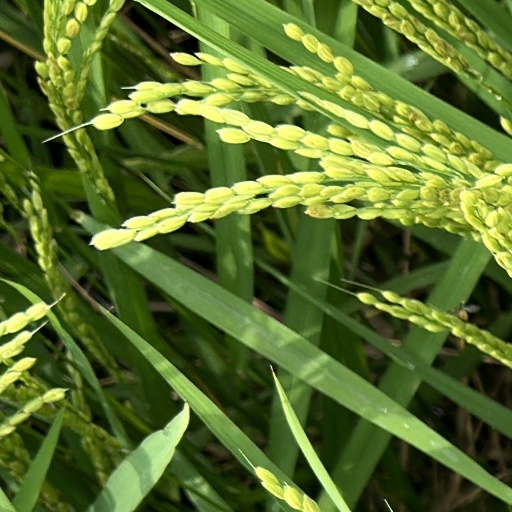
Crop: rice